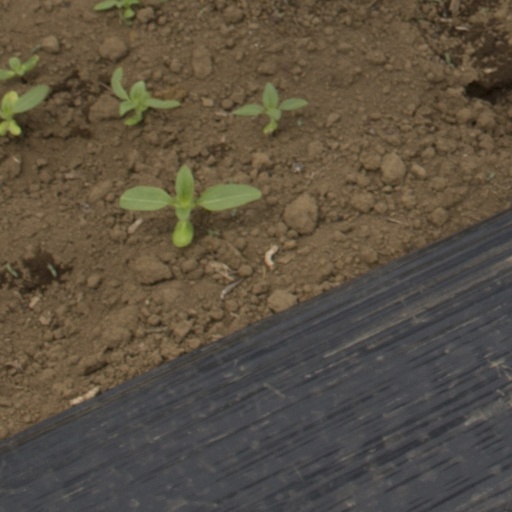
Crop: Jerusalem artichoke